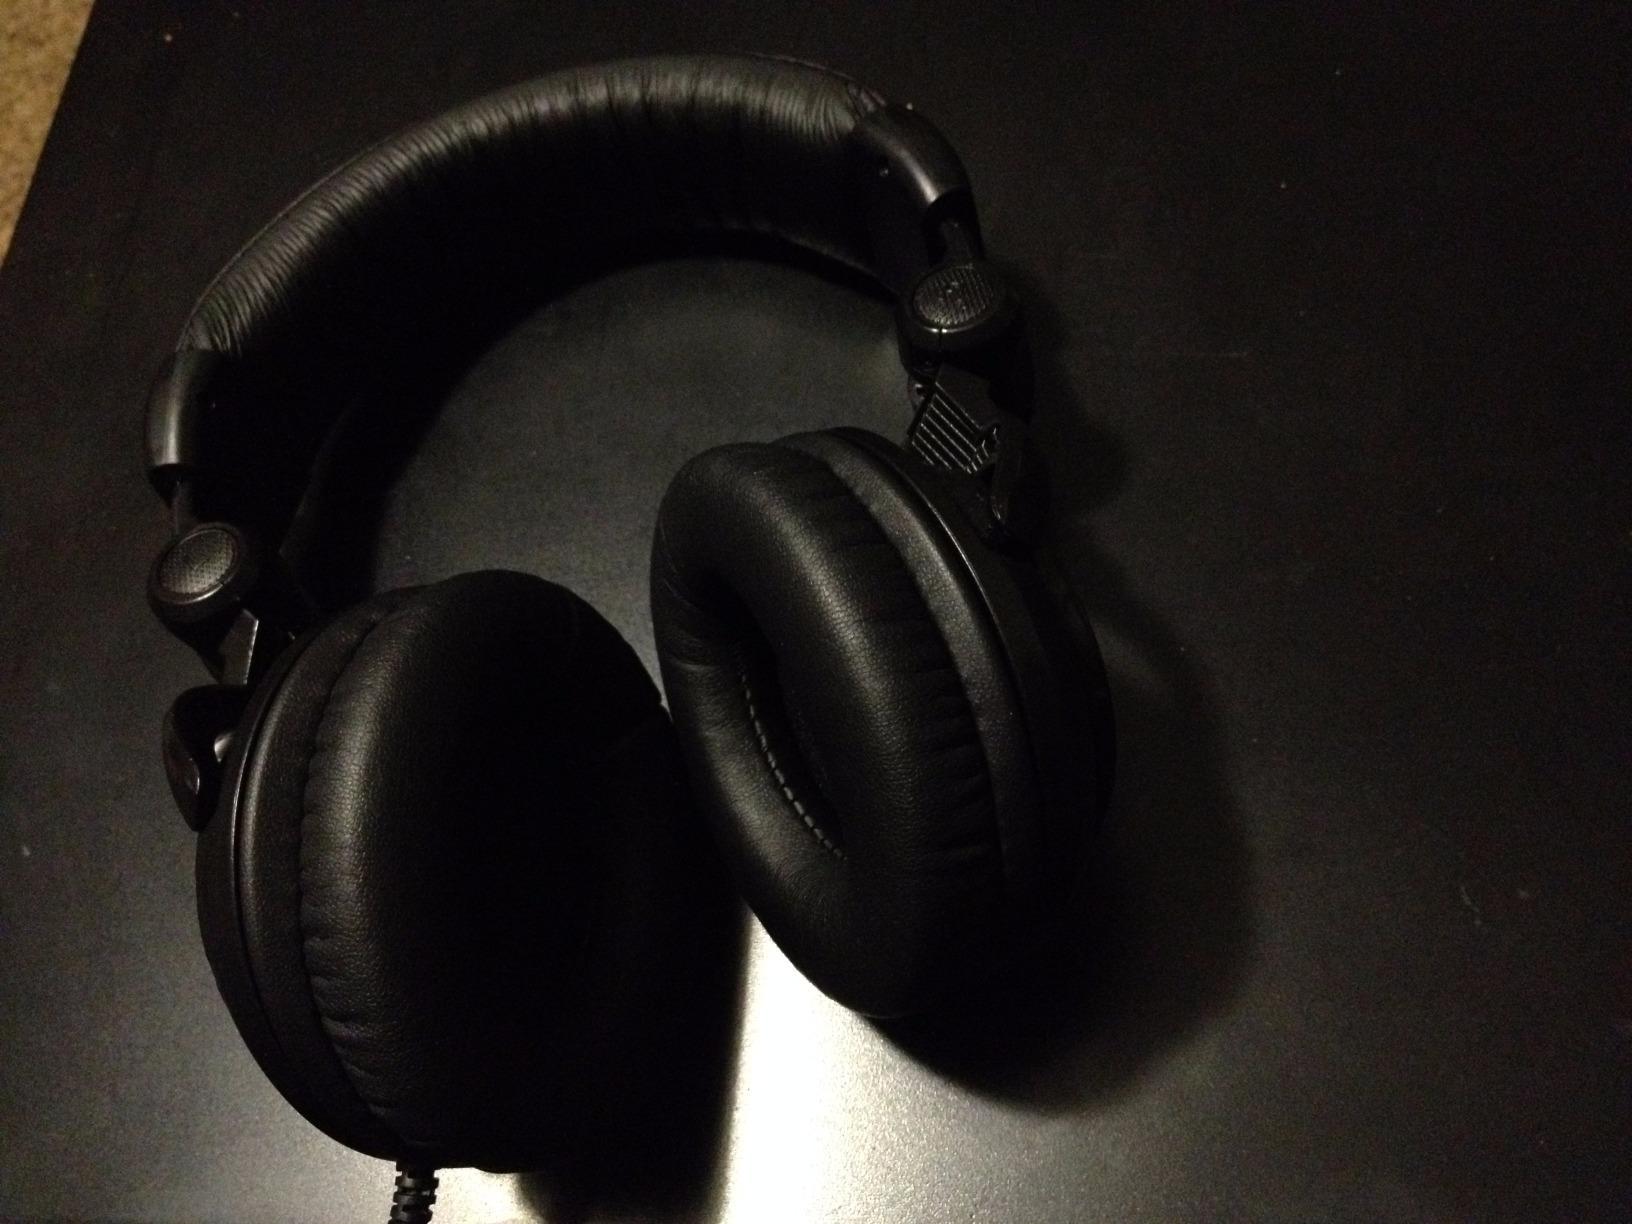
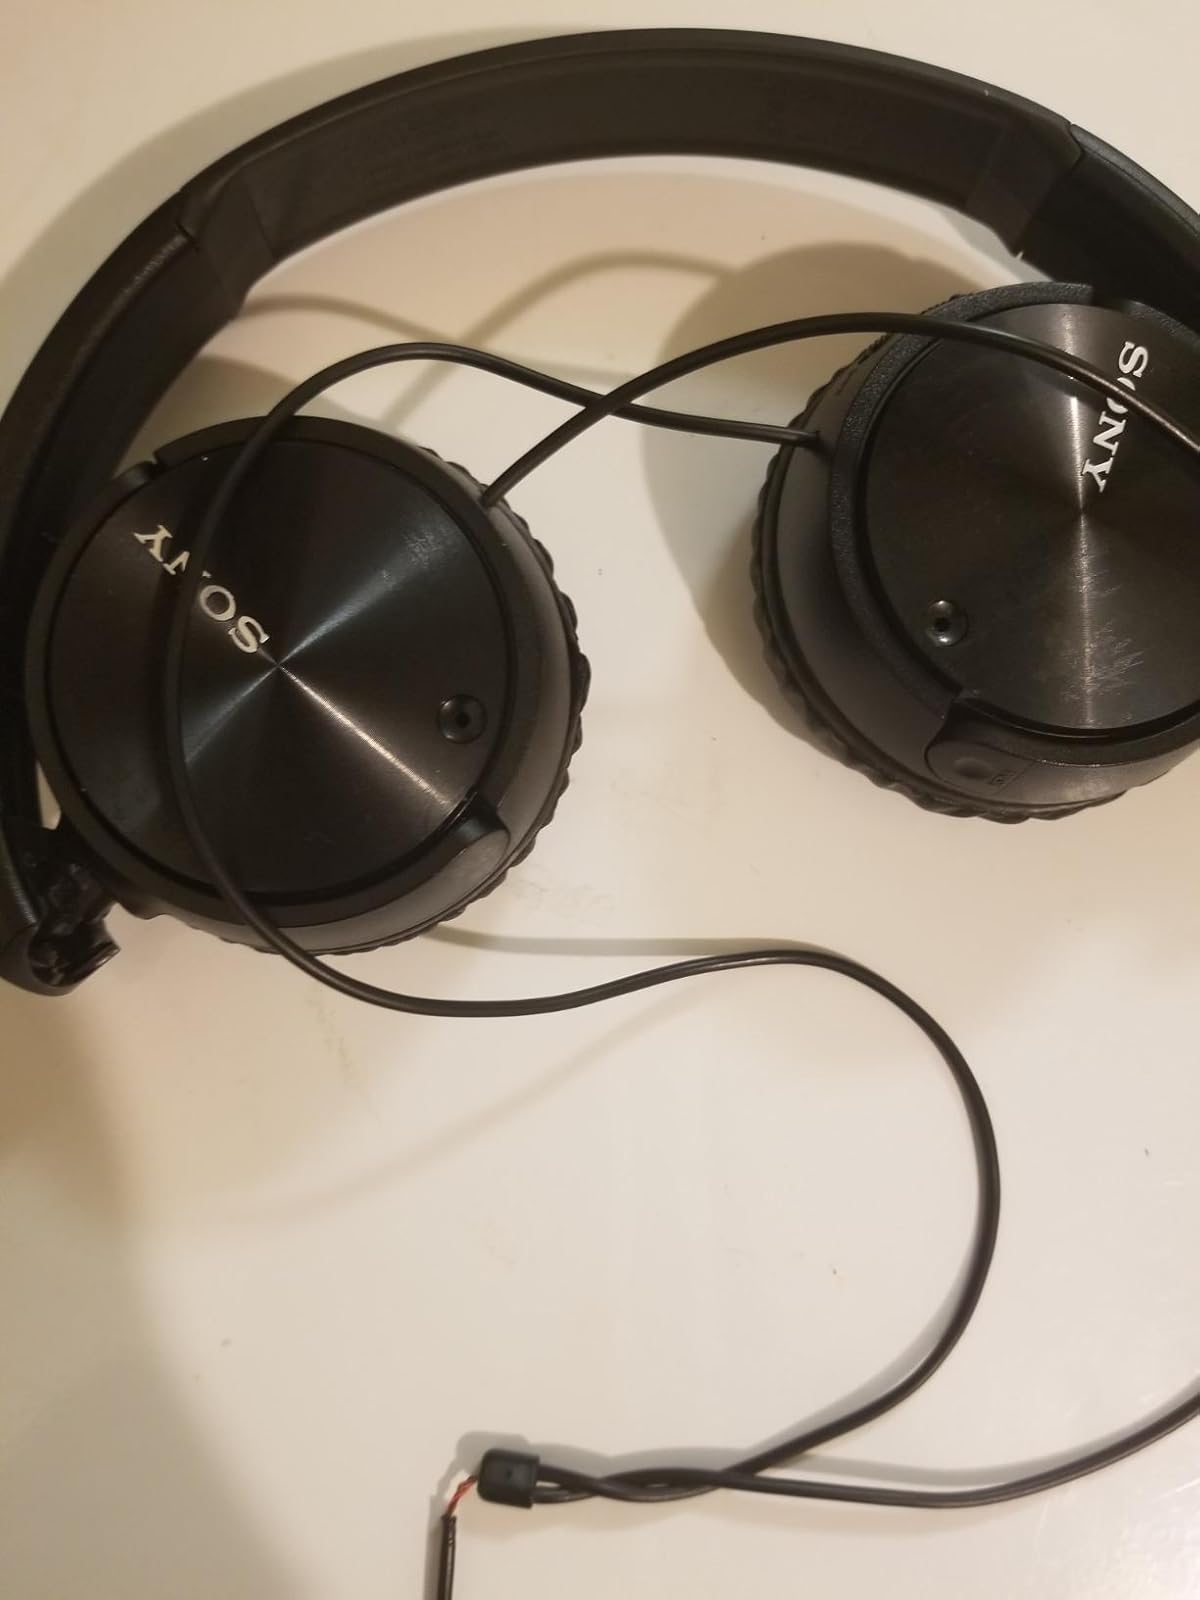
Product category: headphones
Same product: no